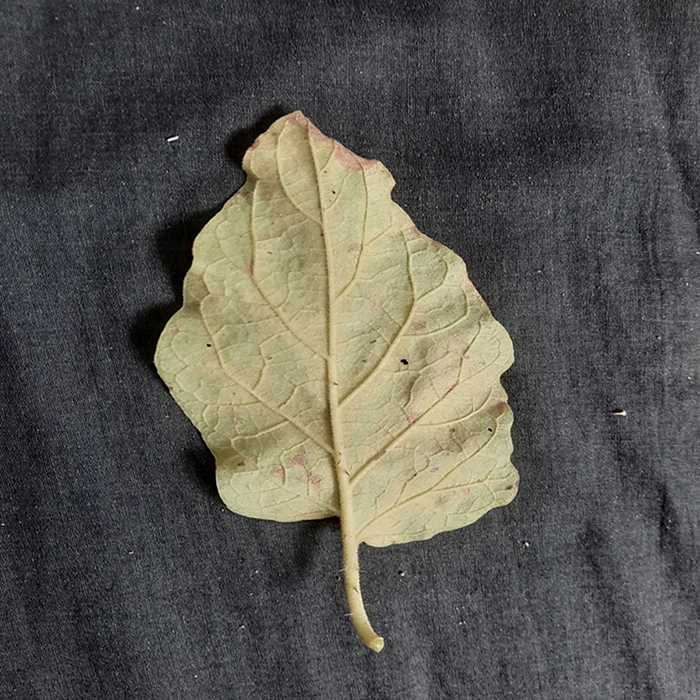
Plant: Eggplant
Label: Eggplant verticillium wilt